One-time password

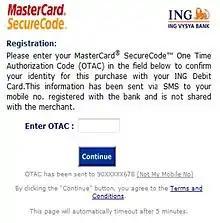
MasterCard SecureCode uses OTAC to confirm a user's identity

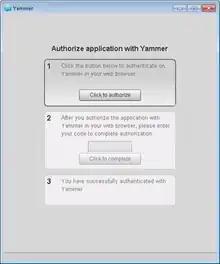
One time authorization code as used in Yammer's desktop client

A one-time password (OTP), also known as a one-time PIN, one-time passcode, one-time authorization code (OTAC) or dynamic password, is a password that is valid for only one login session or transaction, on a computer system or other digital device. OTPs avoid several shortcomings that are associated with traditional (static) password-based authentication; a number of implementations also incorporate two-factor authentication by ensuring that the one-time password requires access to "something a person has" (such as a small keyring fob device with the OTP calculator built into it, or a smartcard or specific cellphone) as well as "something a person knows" (such as a PIN).